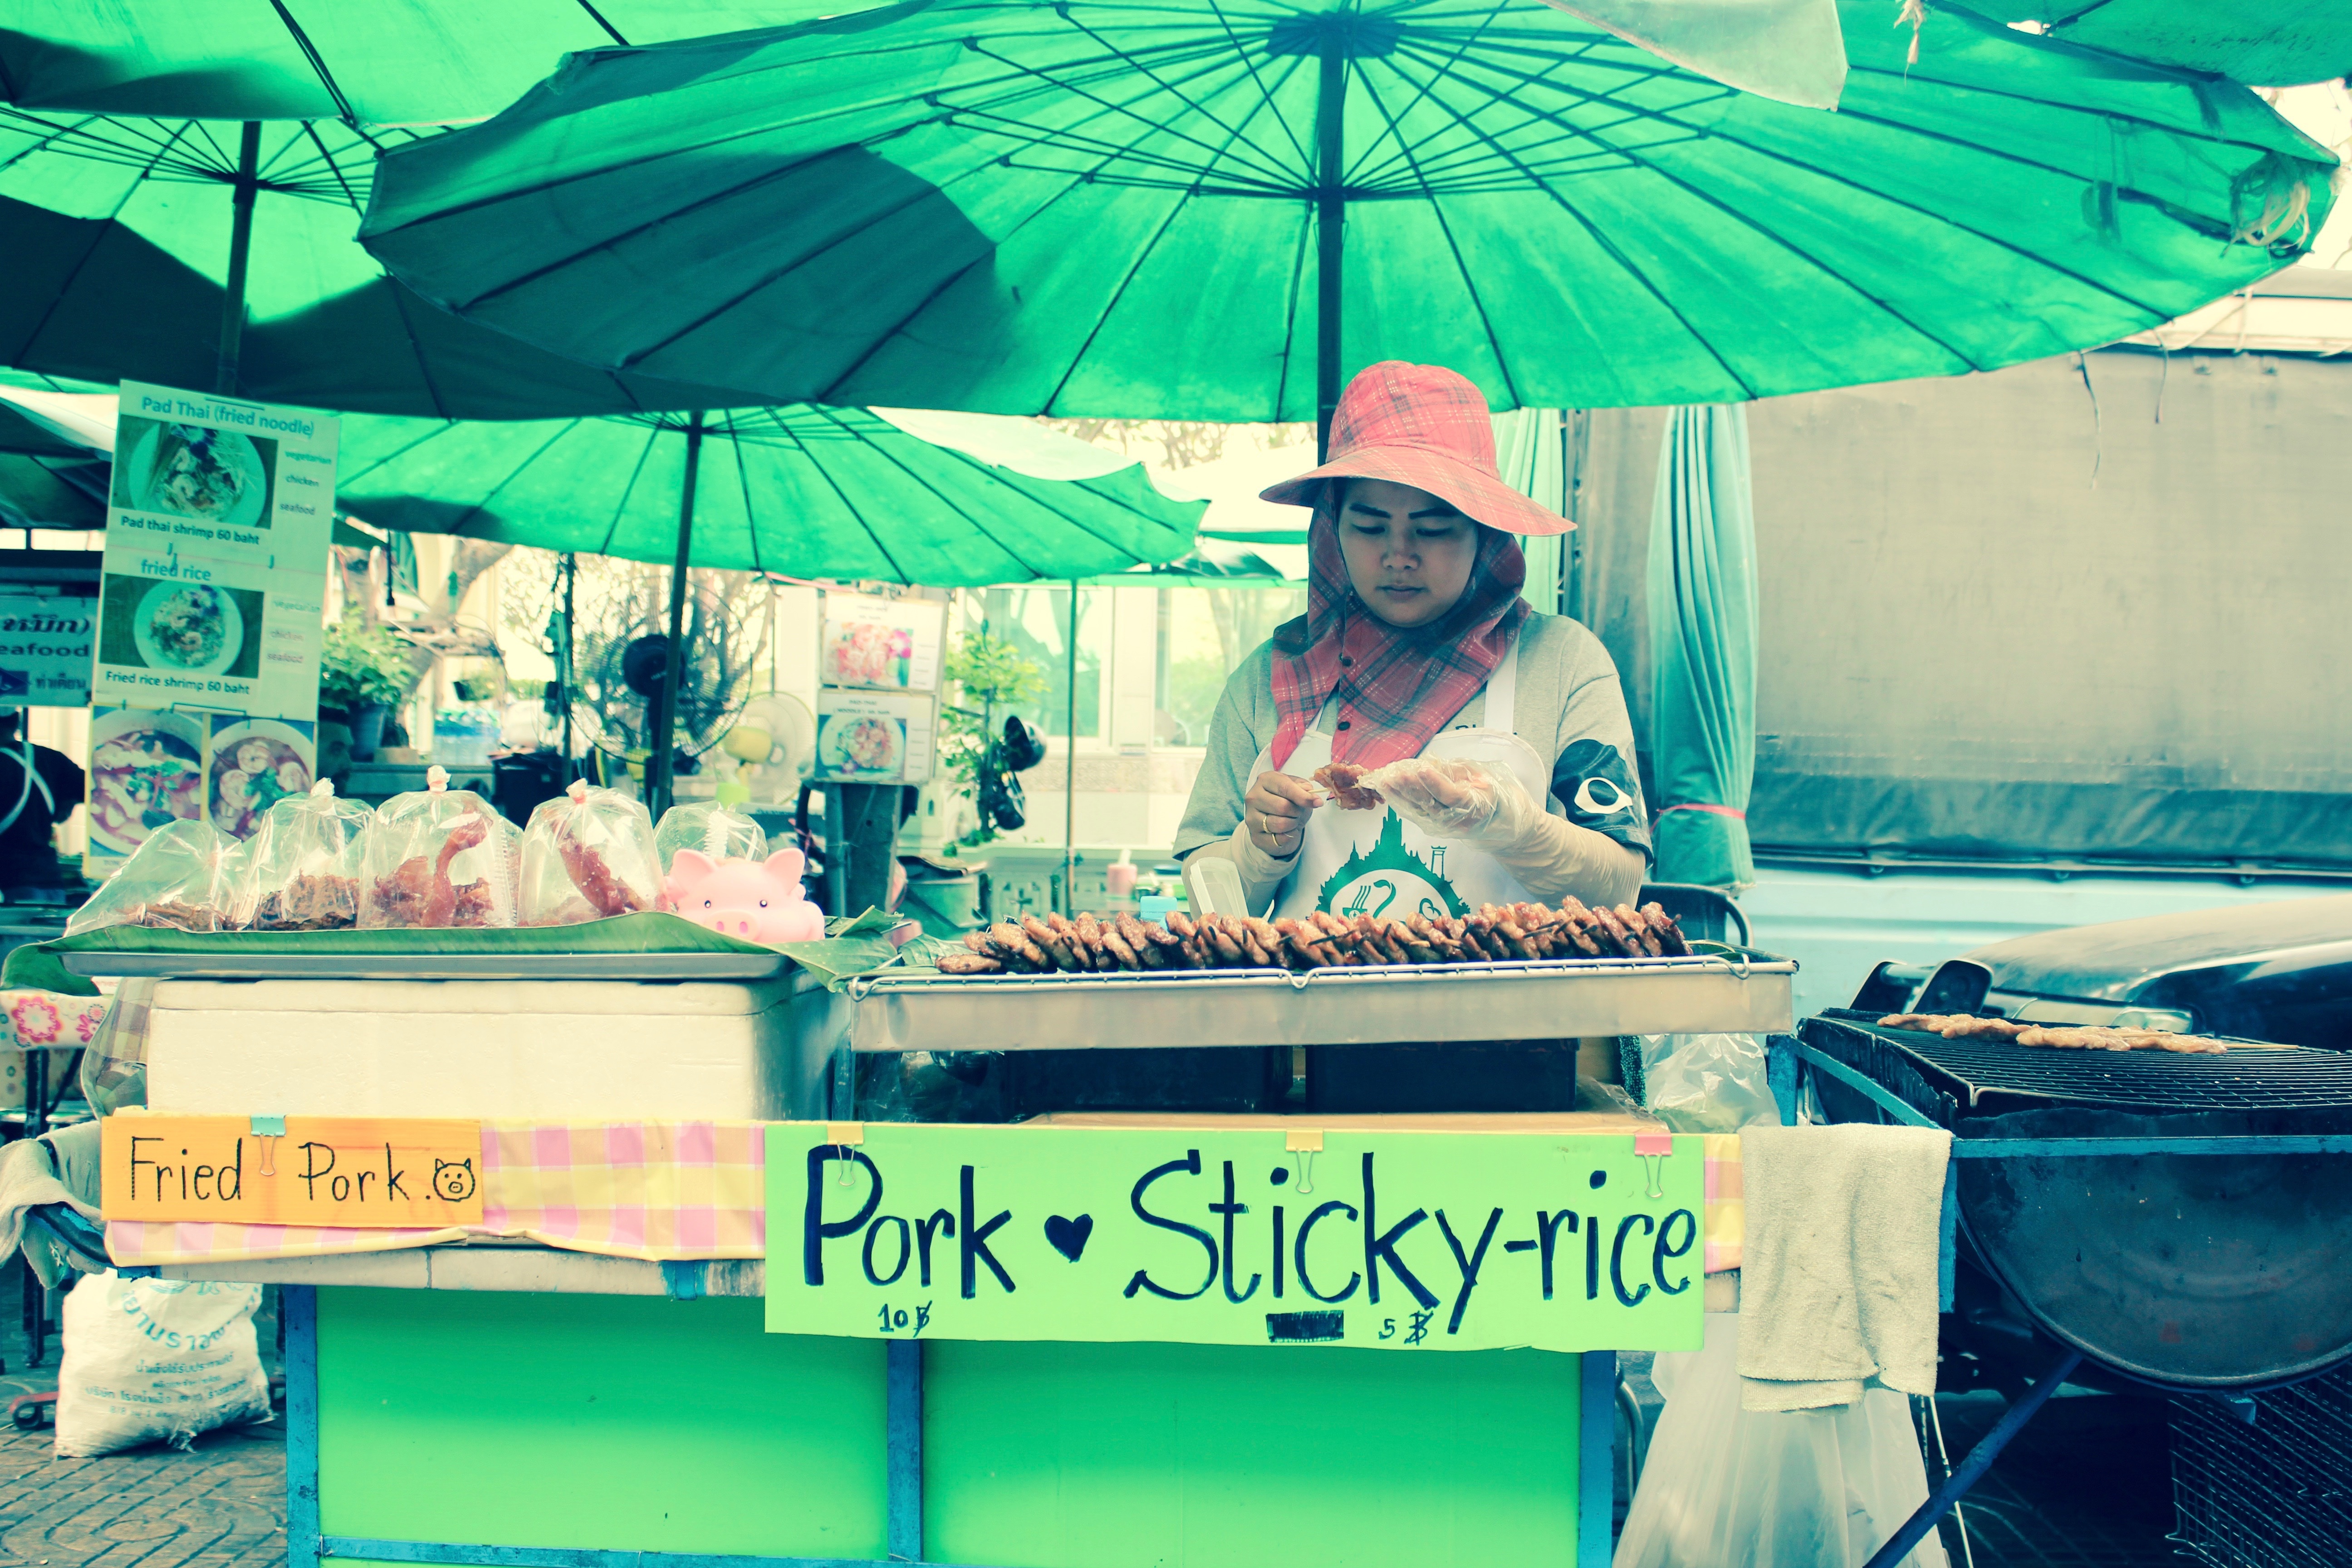
summer, food, green, vendor, color, bbq, eat, meat, barbecue, pork, steak, grill, snapshot, grilling, grilled meats, grilled steak, bbq season, charcoal grill